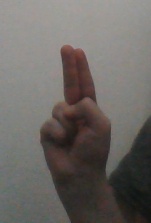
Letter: taa